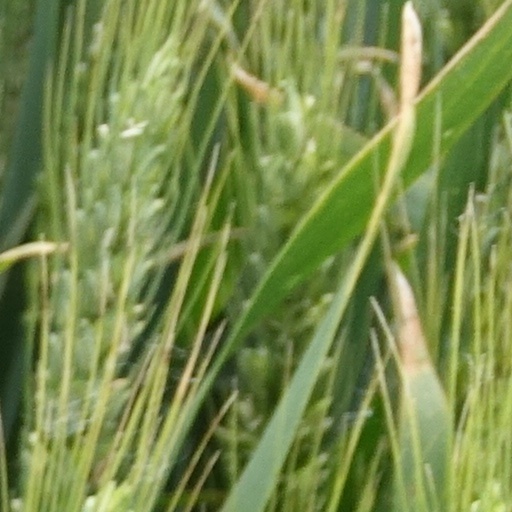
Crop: wheat